Zhouhai Road station

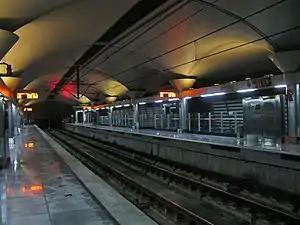
Station platform at night

Zhouhai Road is a station on Line 6 of the Shanghai Metro. It began operation on December 29, 2007.